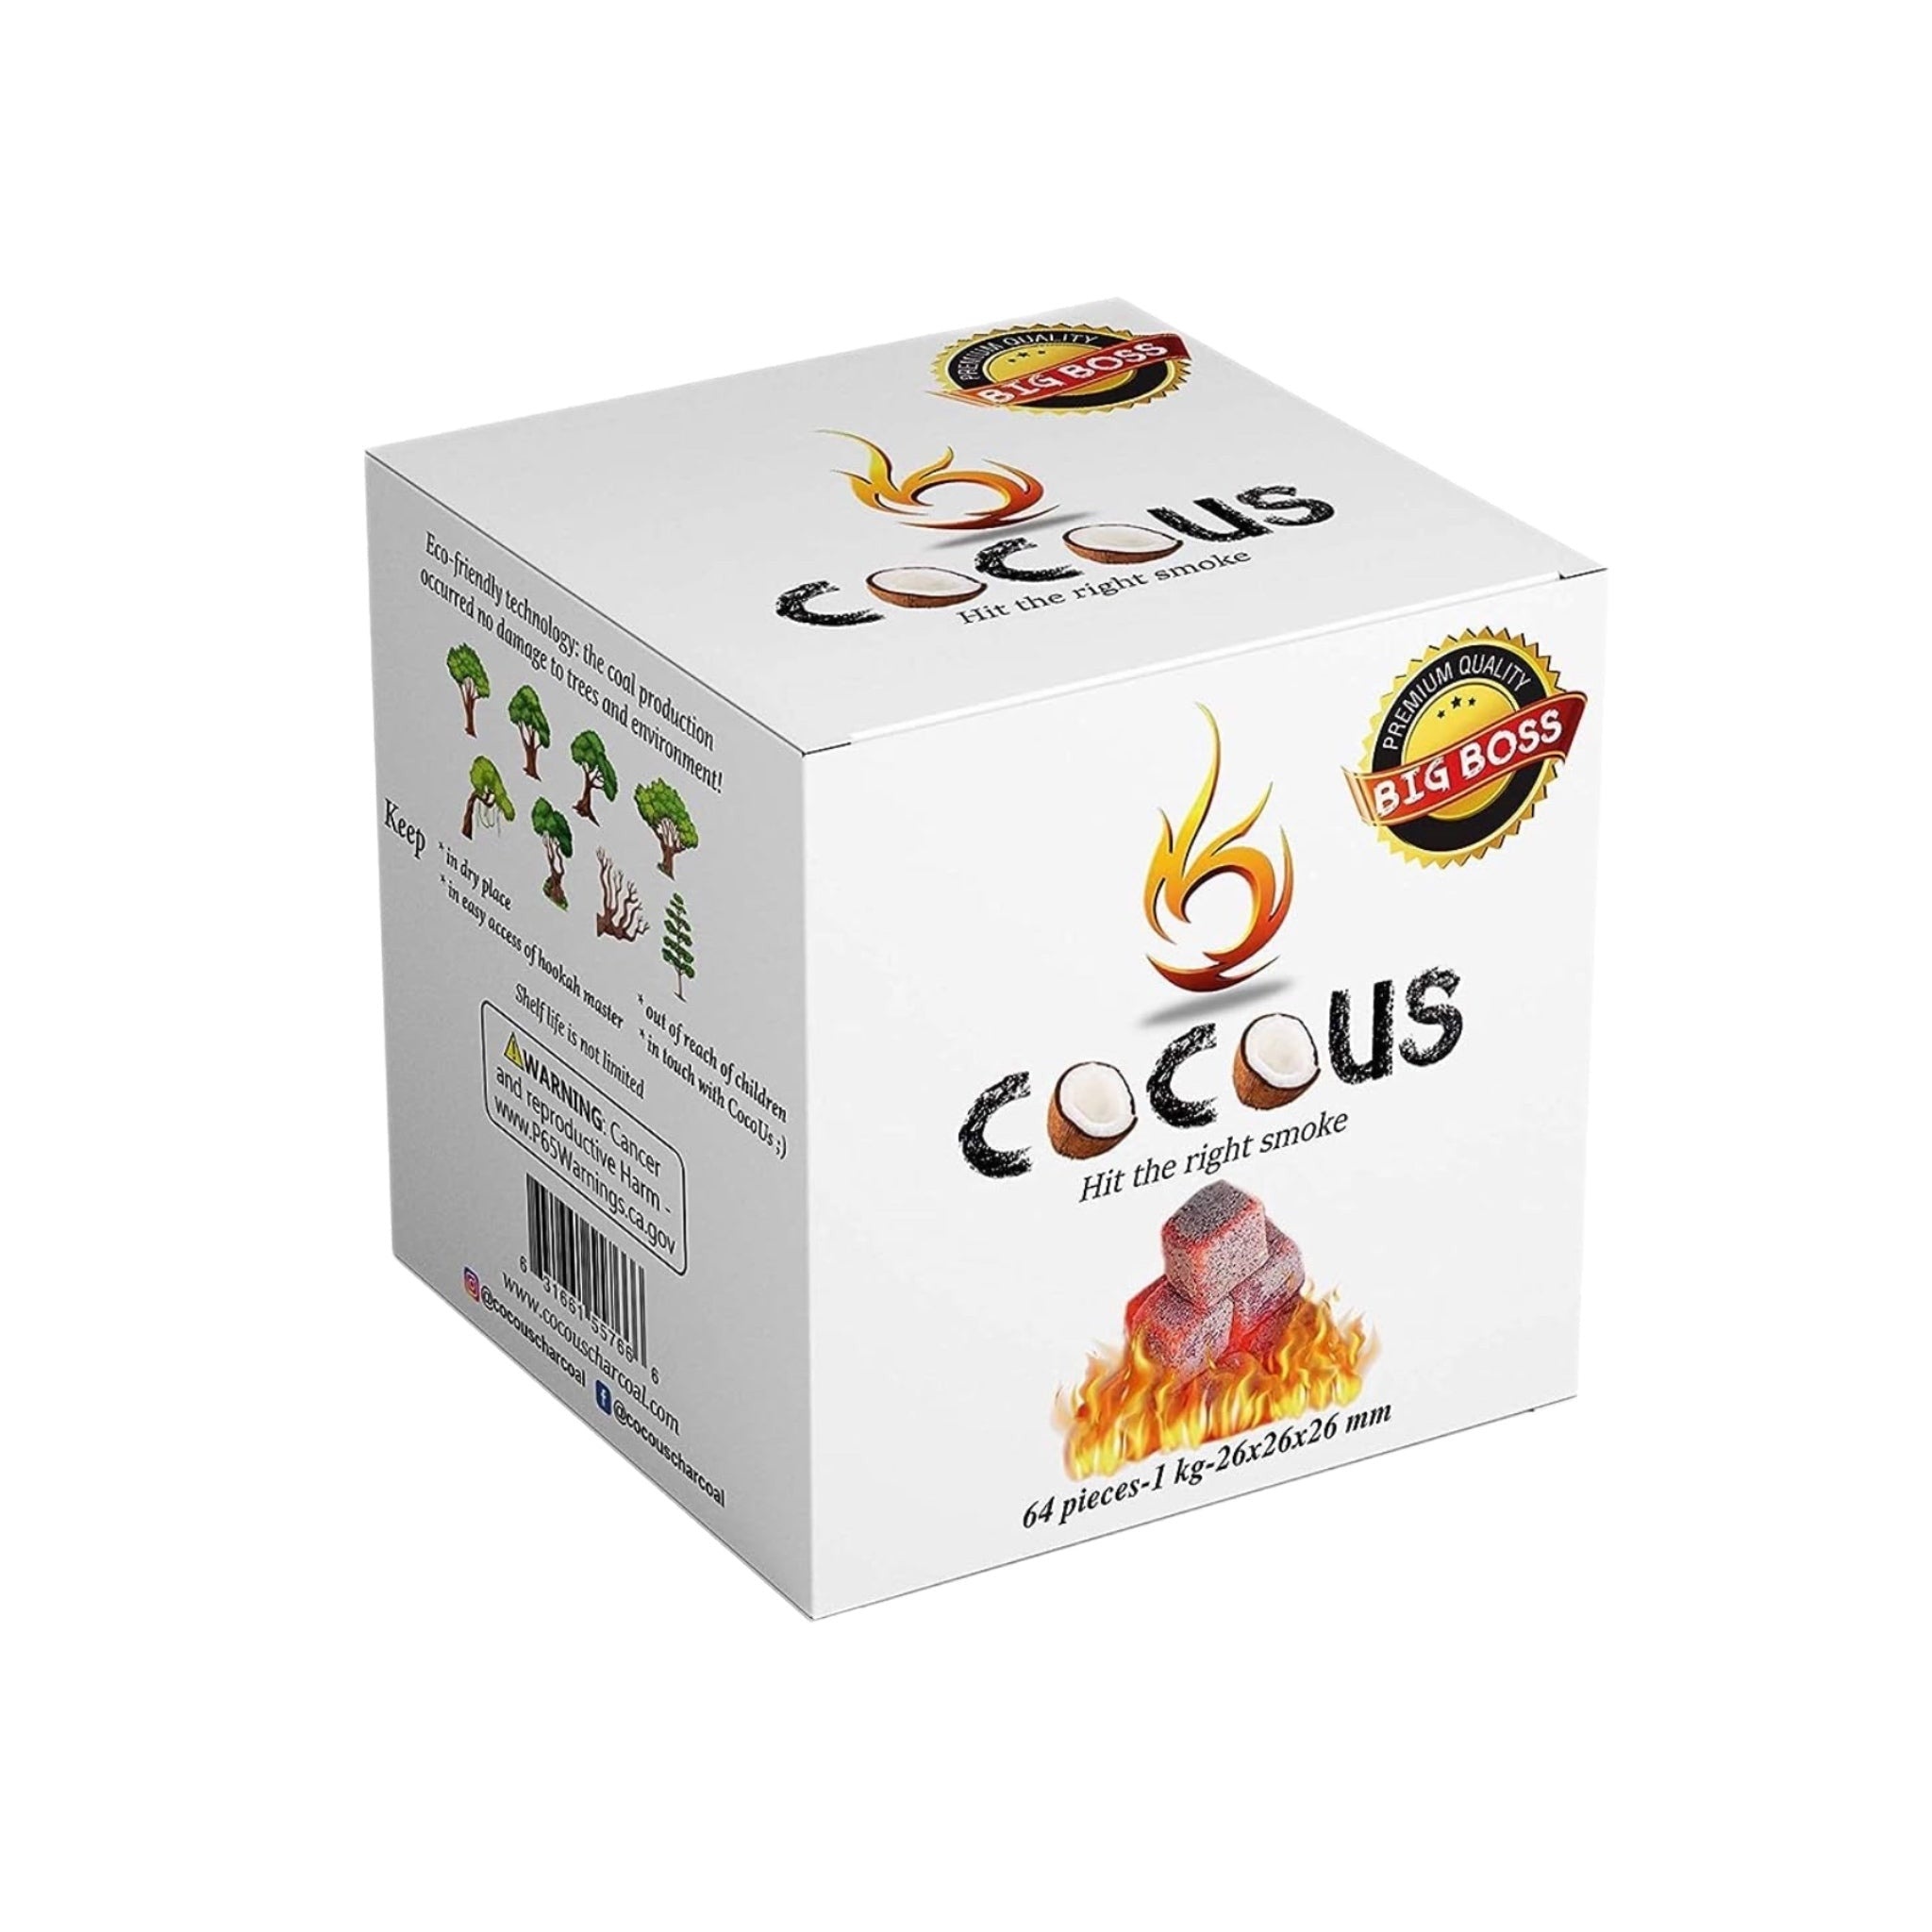
Cocous Big Boss Coconut Coals 1 kg 64 Large cubes
Cocous Coconut Coals 64 Count 26MM Big Cubes Natural hookah charcoals by Cocous are made from high-quality raw coconut shells. The coals leave a low percentage of ash, which is less than 2%. Cocous Hookah charcoals maintain stable heat for up to 90 minutes, and you won't need to replace them often. These coconut coals do not contain and hazardous chemicals and don't produce any unpleasant odors. Total weight 1 kilogram Shape Cubes Size 26x26x26mm Quantity 64 pieces Cocous, Cubes, Laster Longer Than Regular Charcoal, Odor-Free, No Sparks, No Sulfur, No Smell Must be at least 21 years of age to purchase flavored tobacco products
Brand: Cocous
Category: Home & Garden > Kitchen & Dining > Kitchen Appliance Accessories > Outdoor Grill Accessories > Barbecue Briquettes > Thai Charcoals